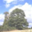
Label: oak_tree